Óscar Sevilla

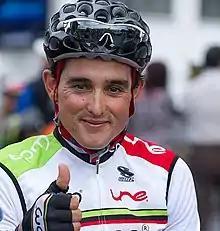
Sevilla in 2013

Óscar Miguel Sevilla Rivera (born 29 September 1976), nicknamed "El Niño", is a Spanish-Colombian professional road bicycle racer, who currently rides for UCI Continental team . He is a climber with a pedigree in stage races, having finished in the top ten of the Tour de France and Vuelta a España several times.